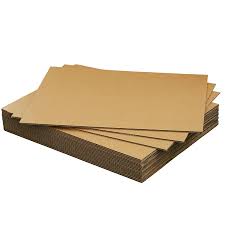
Label: cardboard